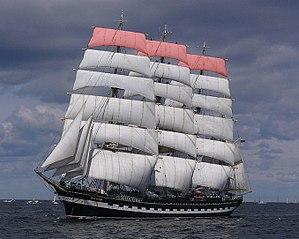
Le cacatois est une petite voile carrée se trouvant au-dessus du perroquet, hissée par beau temps sur les voiliers comportant plus de 3 voiles par mâts.